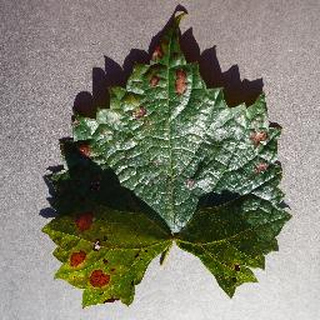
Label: grape_esca_black_measles